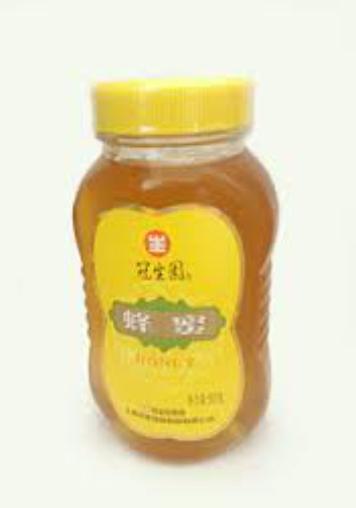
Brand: GuanShengYuan
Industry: Food